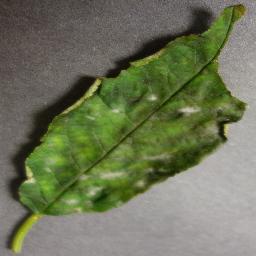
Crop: cherry
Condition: (including_sour)_powdery_mildew